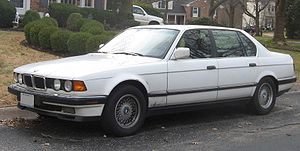
BMW 7-serie / Generationerne i overblik
BMW 7-serien er en luksusbil fra BMW, som er blevet bygget i fem generationer siden 1977. Konkurrenterne er hovedsageligt Audi A8/S8, Jaguar XJ, Lexus LS, Mercedes-Benz S-klasse og Volkswagen Phaeton.